Poles in Norway

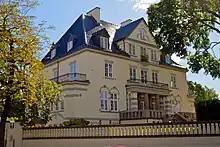
Embassy of Poland in Oslo

Poles in Norway are citizens and residents of Norway who are of Polish descent. They are the biggest immigrant group in Norway.